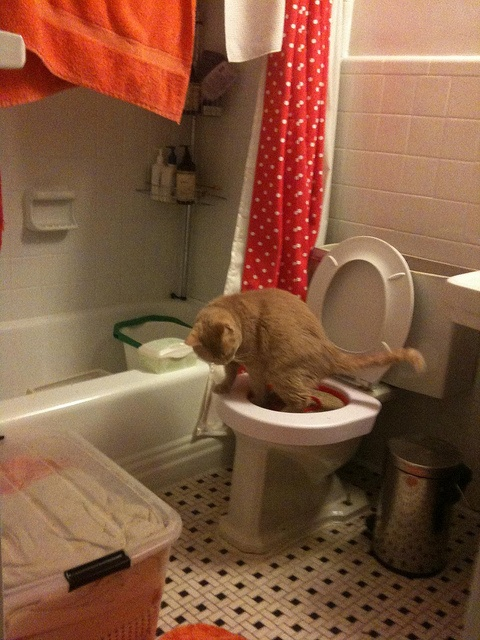
A orange cat standing using the toilet as its litter box.
A cat in the bathroom apparently using the toilet.
A cat is in a bathroom standing on an open toilet.
A small brown cat standing in a toilet bowl.
a cat in a toilet in a bath room